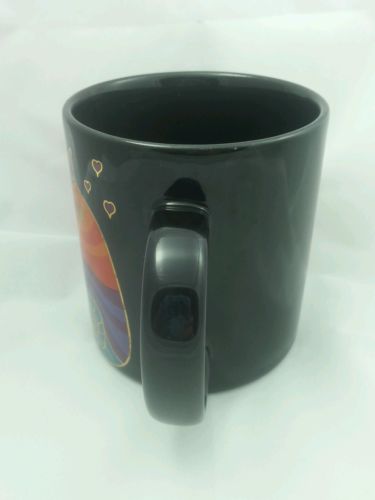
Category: mug